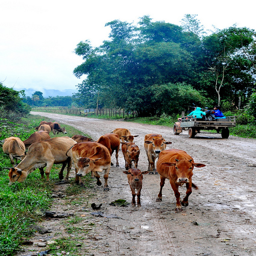
A group of animals walking down a dirt road.
Many cows walk on the side of a dirt road while a small truck with people in the back drives in the other direction.
a number of cows walking on a city street near many trees
A group of cows are walking along a muddy road.
Many cows graze on a rural road.